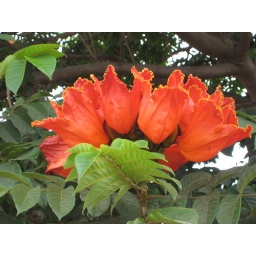
red flowers in tree 1